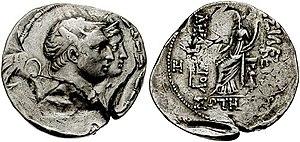
Laodicé V est une princesse hellénistique de la dynastie séleucide.